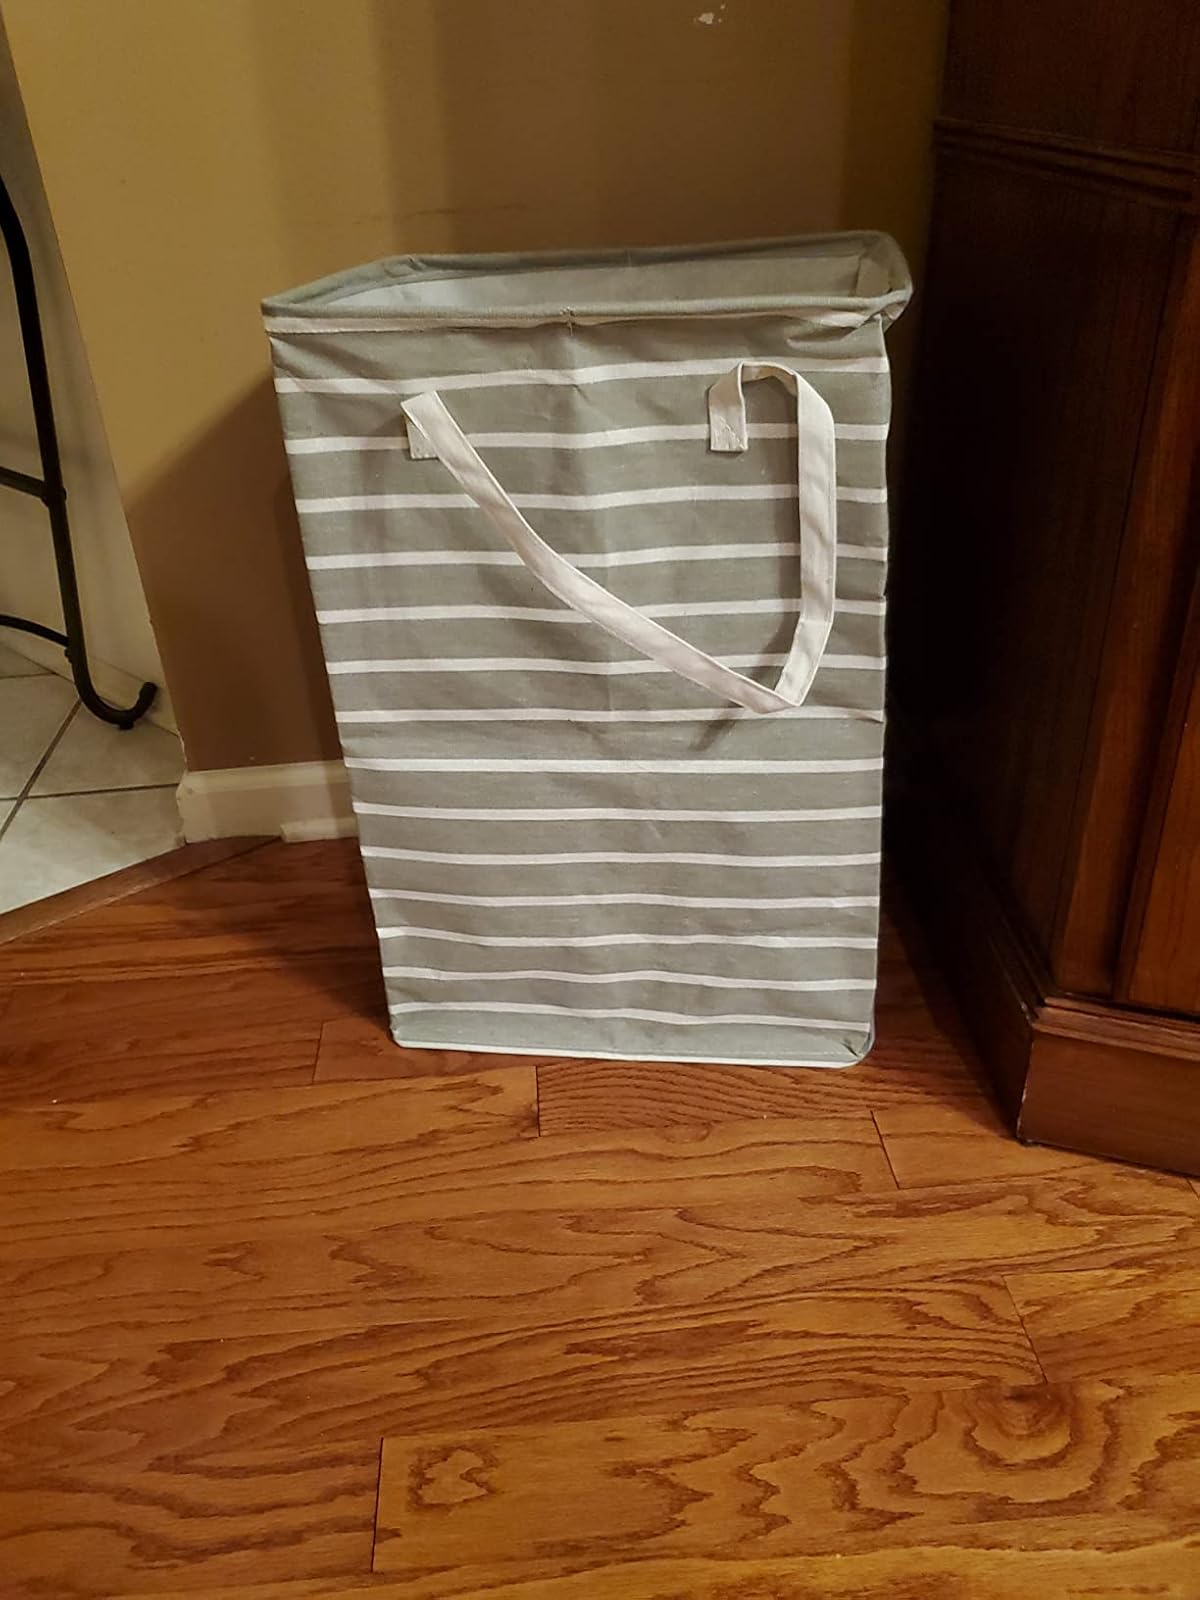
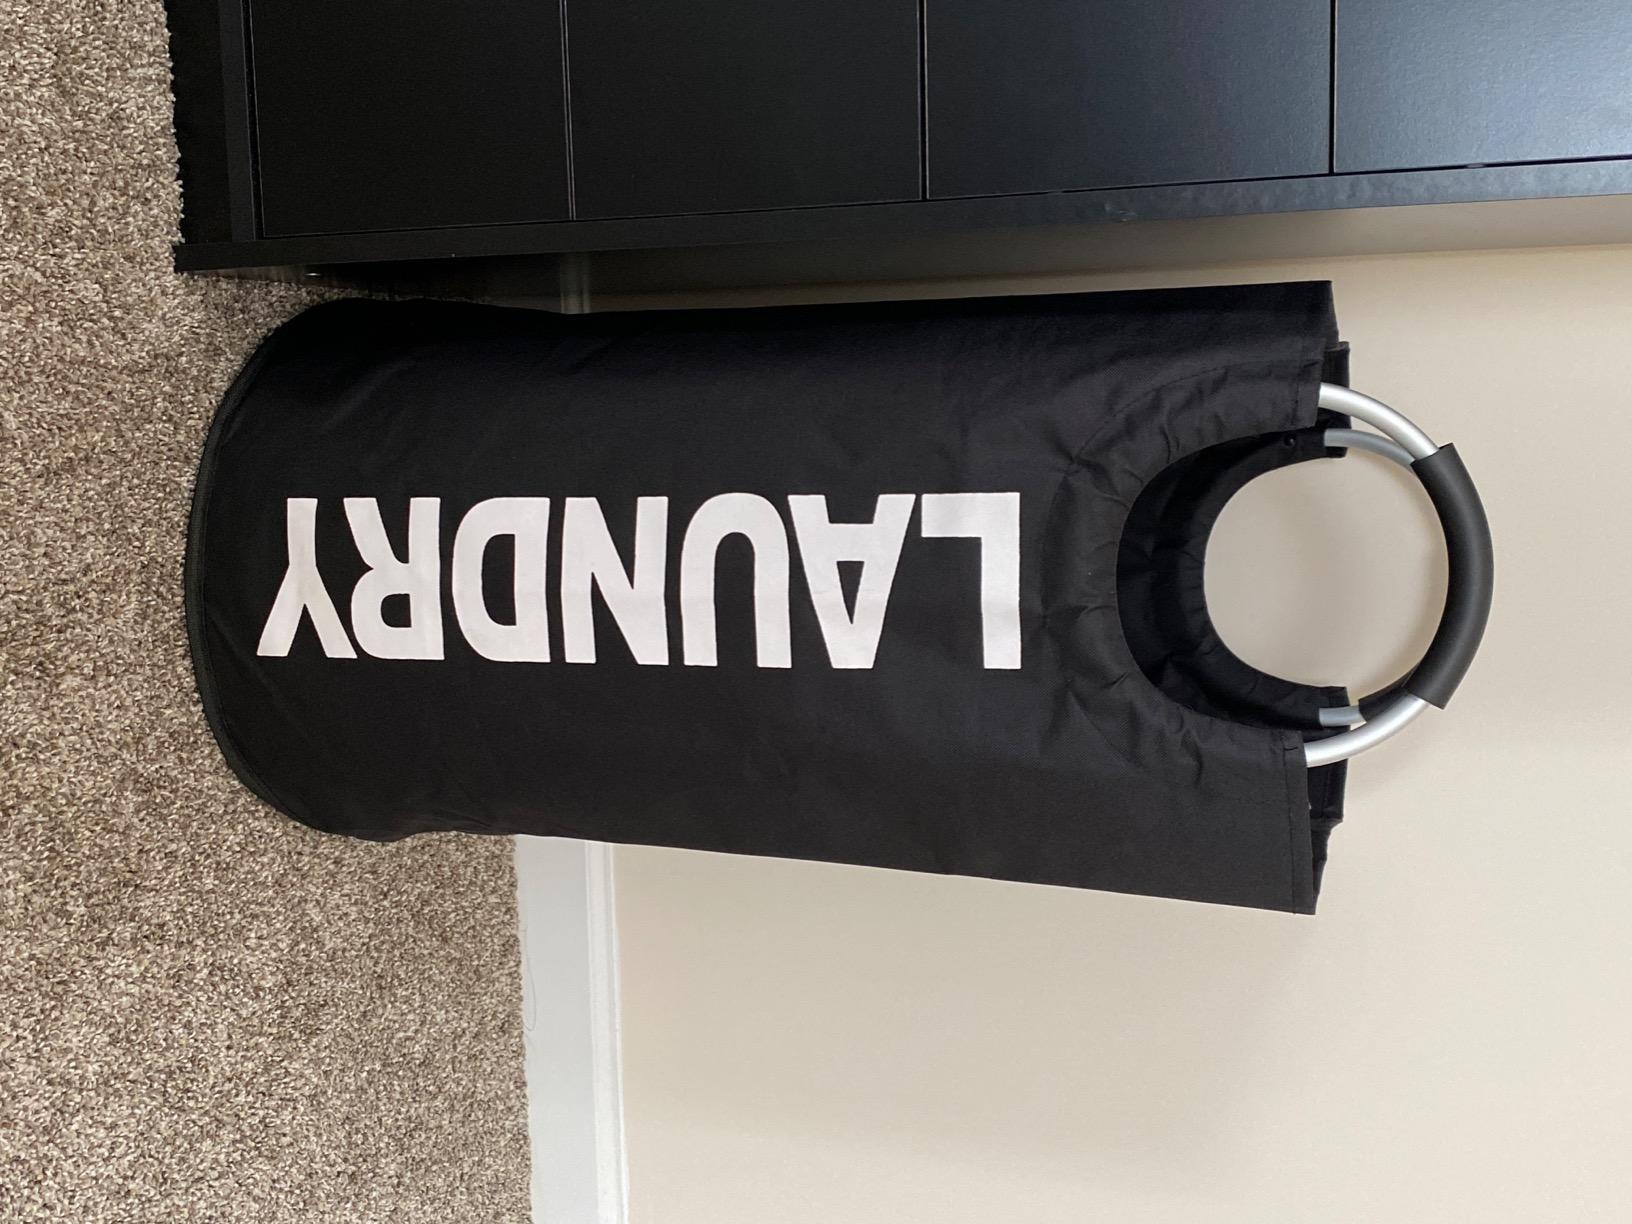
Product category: items_hamper
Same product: no